Weigh anchor

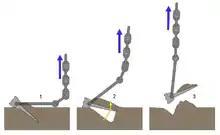
A poleless anchor on the process of breakout

Weigh anchor is a nautical term indicating the final preparation of a sea vessel for getting underway.